Ursuline Academy (New Orleans)

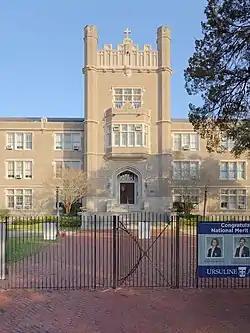
Ursuline Academy main entrance

The Ursuline Academy was founded in 1727 by the Sisters of the Order of Saint Ursula, in New Orleans. It is the oldest continuously-operating school for girls, and the oldest Catholic school in the United States.